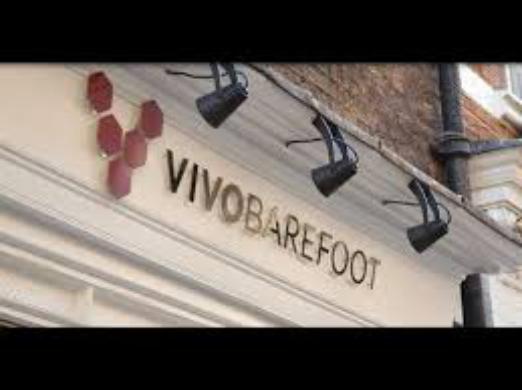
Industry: Clothes